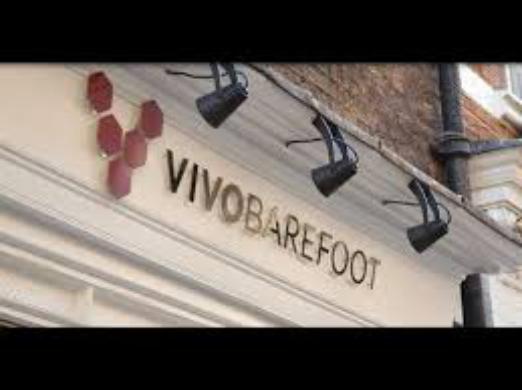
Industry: Clothes